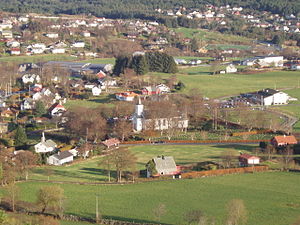
Eyvind Skaldaspillir / Håkon den Godes død og Eyvinds tilnavn
Fitjar kirke og Håkonarparken, opkaldt efter Håkon den Gode.
Eyvindr Finnsson med tilnavnet Skaldaspillir var på trods af sit tilnavn skjald hos kong Håkon den Gode og berømt for sin virtuose brug af kenninger.